Kasenkina Case

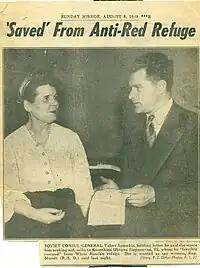
Soviet Consul General Jacob M. Lomakin holding letter from Kasenkina Oksana Stepanovna

 was a 1948 Cold War-era political scandal associated with the name of Oksana Kasenkina, a teacher of chemistry at the Soviet school in New York. Kasenkina disappeared and was believed by the American public to have been abducted by Soviet officials after wishing to seek asylum in the United States. The events were sensationalized by the media and became part of the Red Scare. In reality, the most likely explanation of events is that Kasenkina suffered from a series of unfortunate events where she became a political chess piece during an unstable and tense period of international relations, and being left with a poor set of available options, facing deception from multiple sides, decided upon what was familiar and chose to return to the Soviet Union. The full scope of events only became clear 50 years later when the top-secret documents from the State Department and FBI were declassified and released to the public.